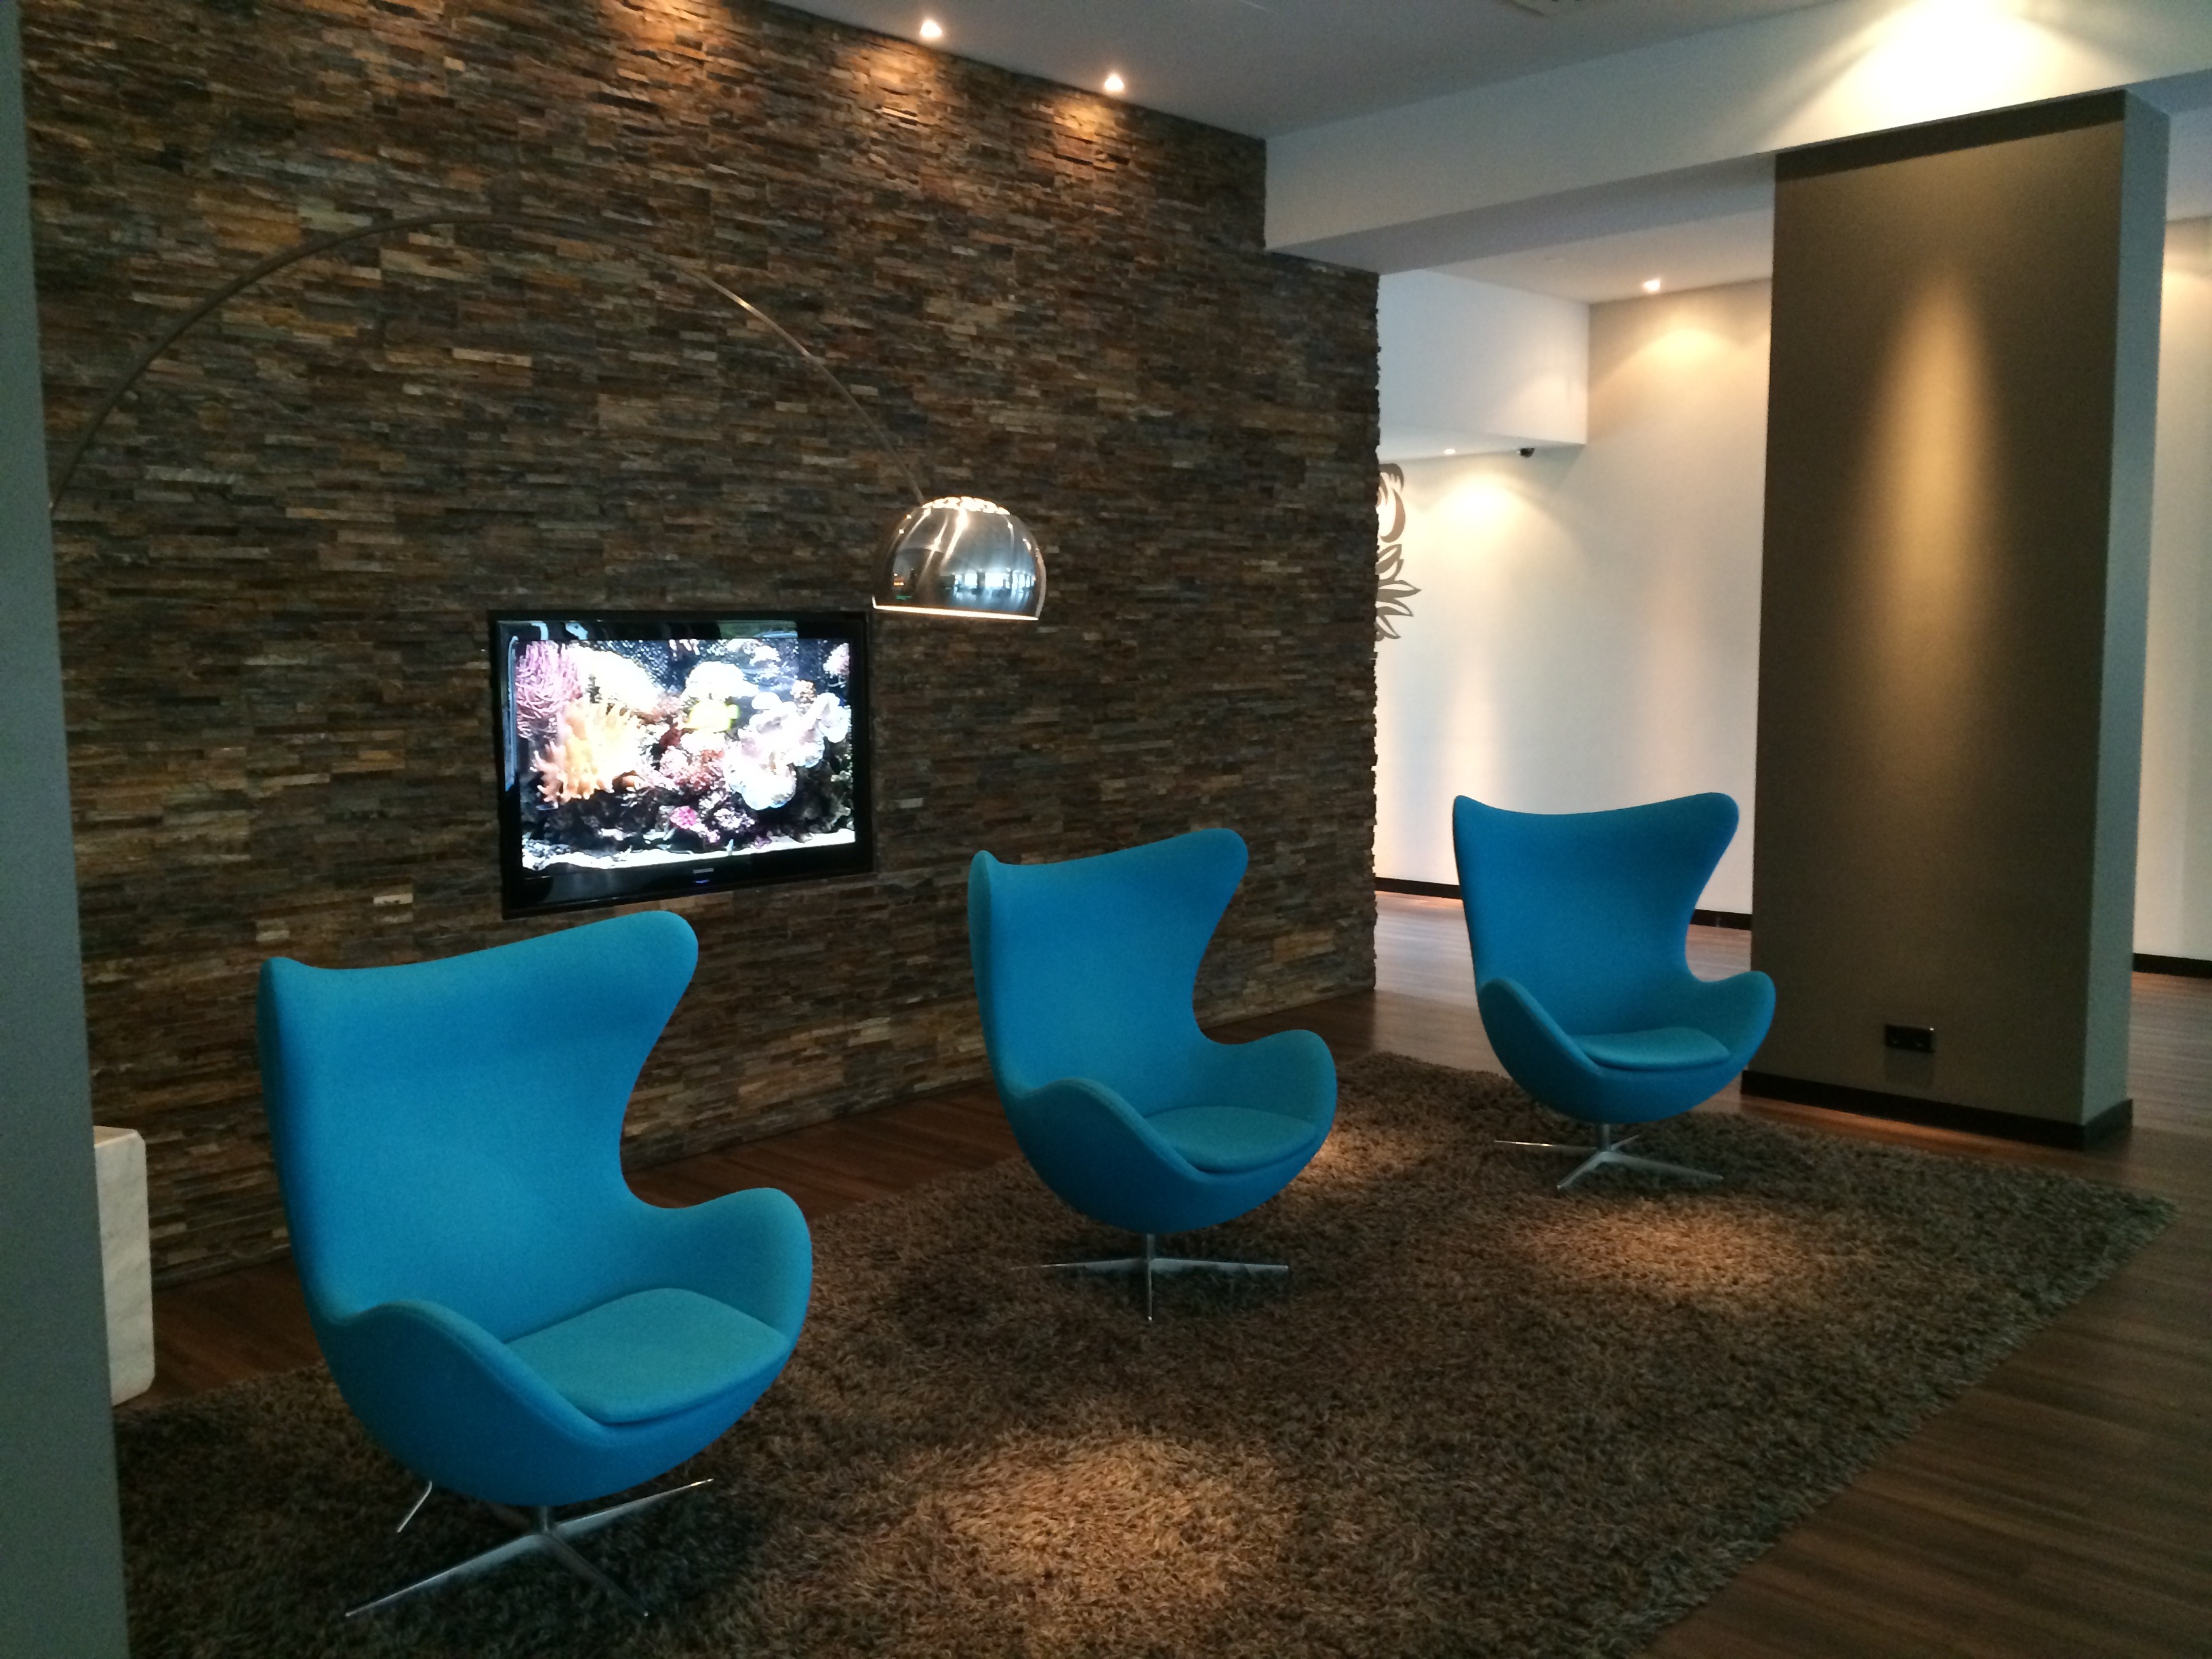
chair, floor, blue, living room, furniture, room, lighting, modern, interior design, design, hotel, berlin, dining room